Münchenstein railway station

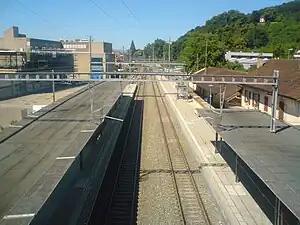
The station in 2009

Münchenstein railway station is a railway station in the municipality of Münchenstein, in the Swiss canton of Basel-Landschaft. It is an intermediate stop on the Basel–Biel/Bienne line and is served by local trains only.